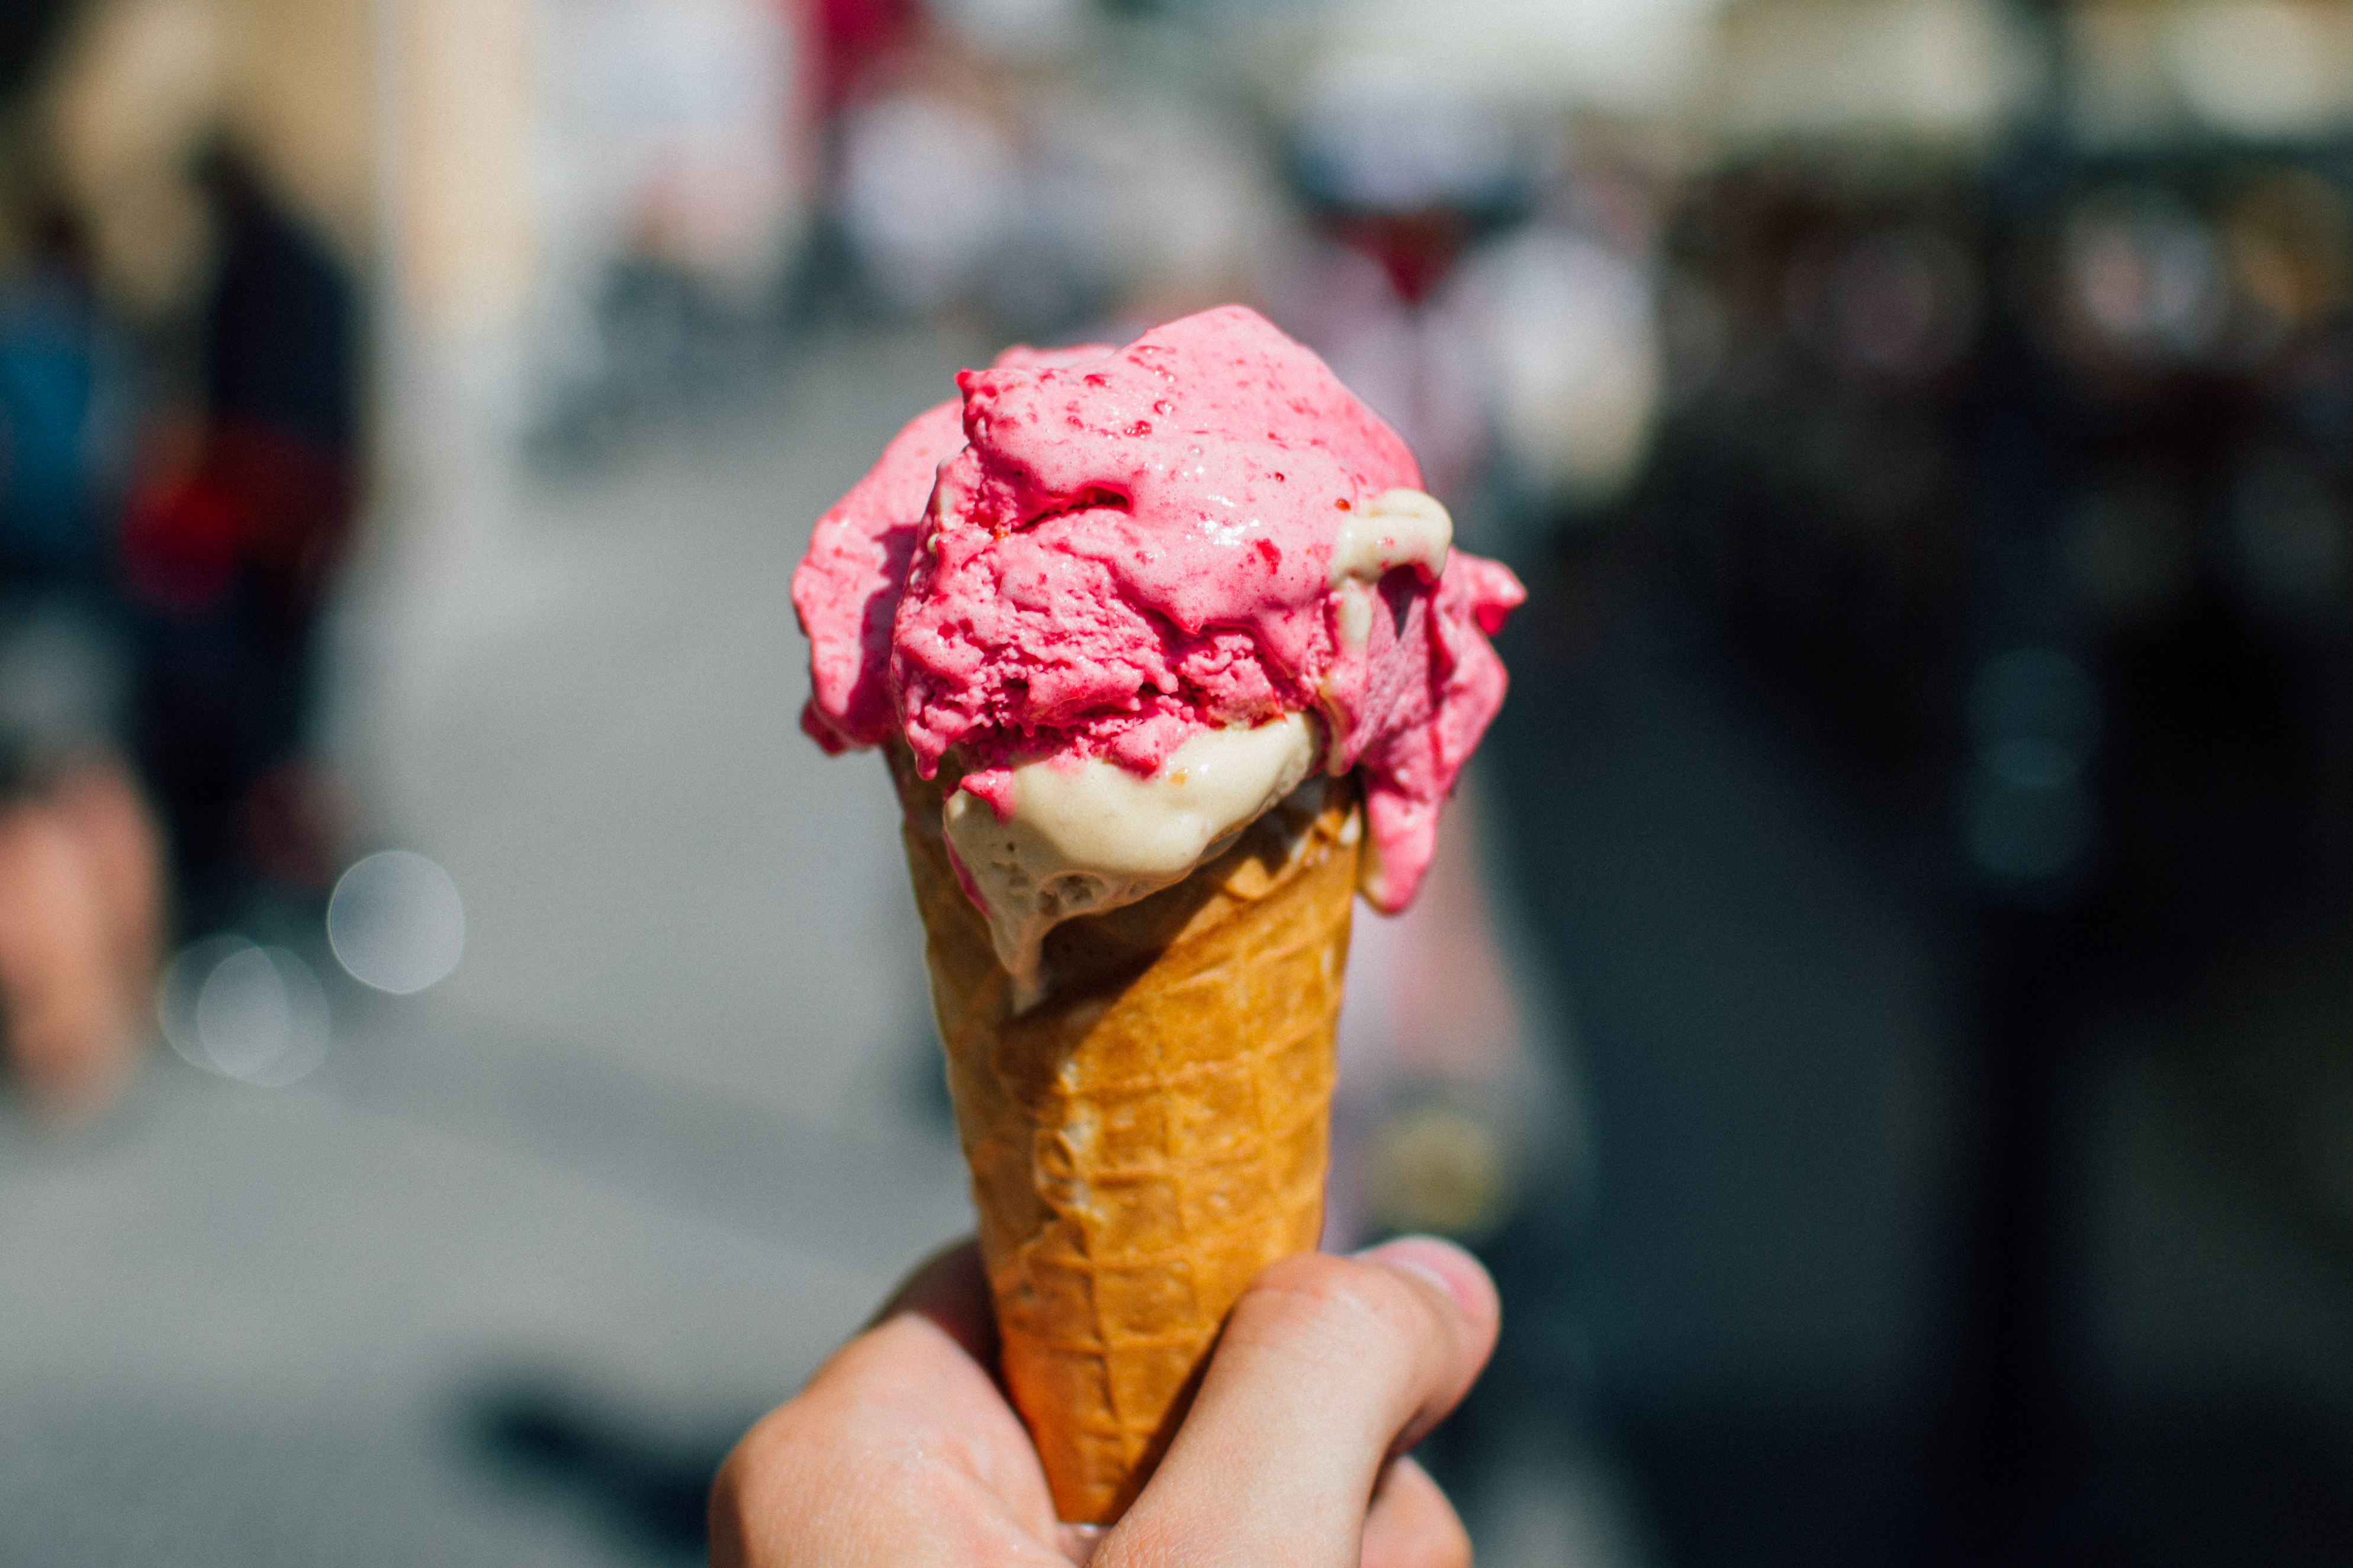
flower, food, ice cream, dessert, ice cream cone, sweetness, gelato, flavor